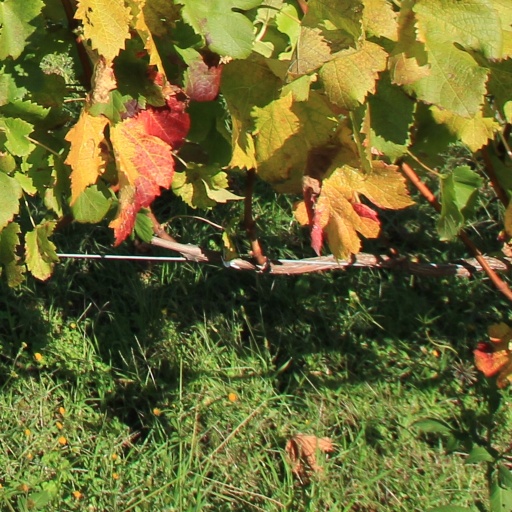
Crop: grape